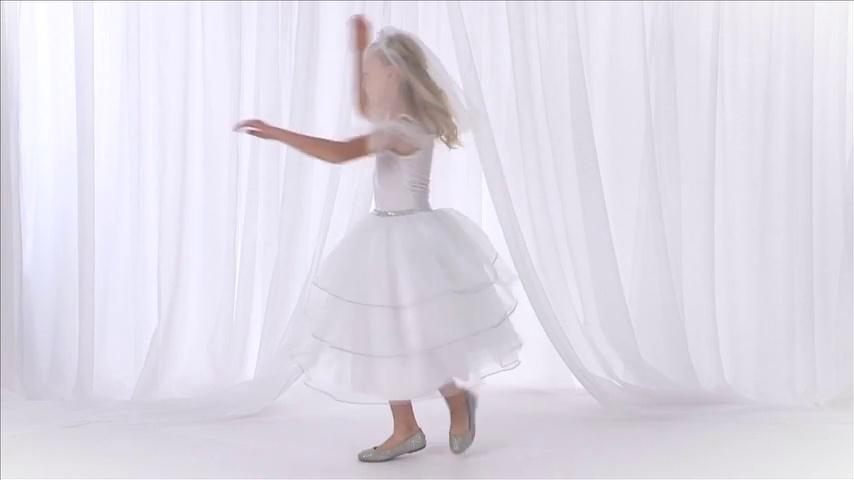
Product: KidKraft White Rose Bride Dress Up Costume - XS
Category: Clothing, Shoes & Jewelry | Costumes & Accessories | Kids & Baby | Girls | Costumes
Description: Veil with 3 satin roses.
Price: $42.44
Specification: ProductDimensions:30x21x1.5inches|ItemWeight:5.6ounces|ShippingWeight:8.2ounces(Viewshippingratesandpolicies)|ASIN:B010BELXDW|Itemmodelnumber:63404|Manufacturerrecommendedage:24months-6years